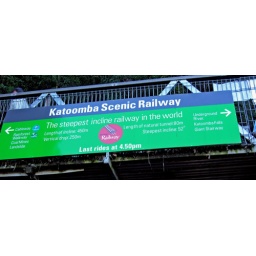
Very steep as the sign says and fast! Small cars shoot through a natural hole in the rock.